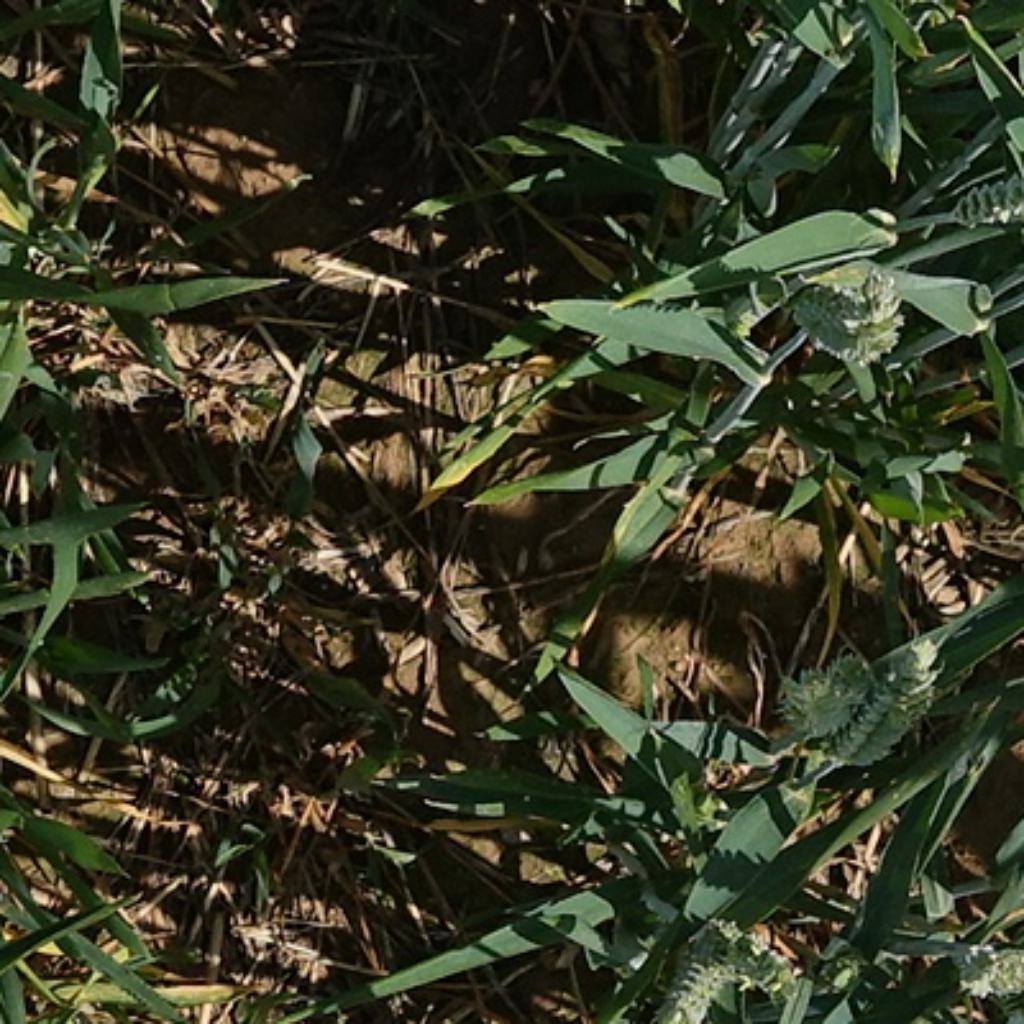
Country: France
Location: VLB
Wheat development stage: Filling